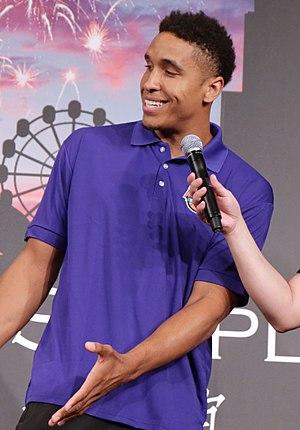
Malcolm Moses Adams Brogdon, né le 11 décembre 1992 à Norcross, Géorgie, est un joueur américain de basket-ball. Il évolue aux postes de meneur et d'arrière aux Pacers de l'Indiana.